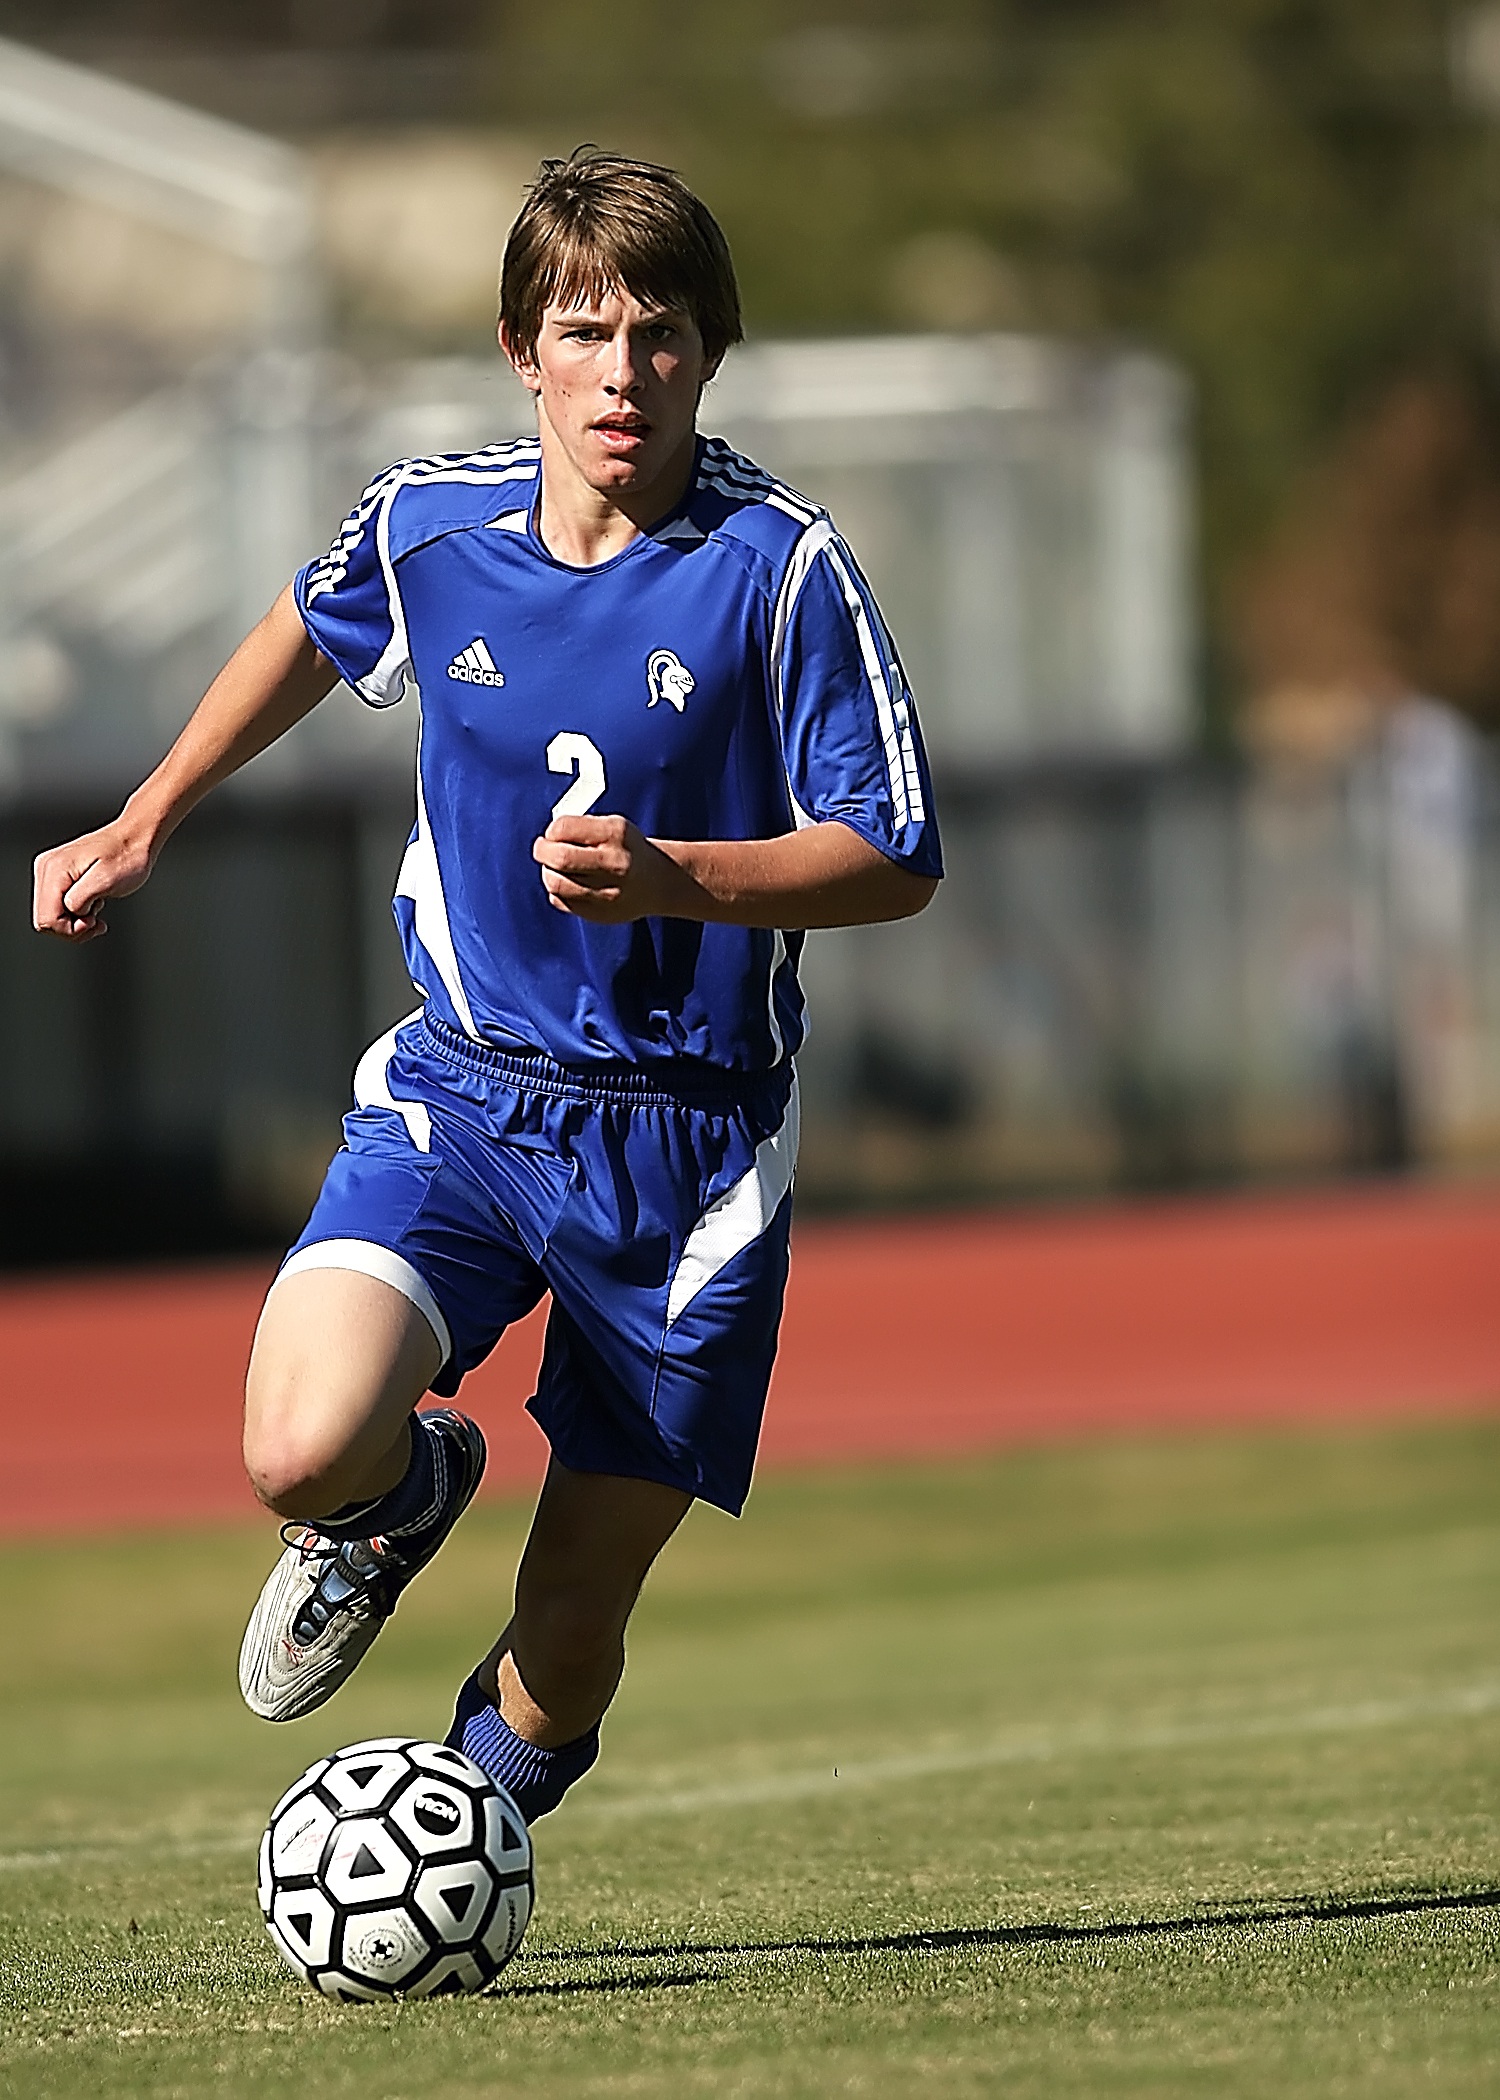
grass, sport, field, game, boy, action, soccer, football, player, competition, sports, ball, kick, tackle, football player, ball game, football game, attacker, kicking, sports balls, soccer player, soccer ball, team sport, action photo, competition event